Alice's Curious Labyrinth

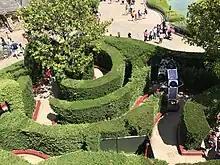
View of the hedge maze

This is the second and tougher part of the Labyrinth. It represents the Queen's Maze as long as Alice's encounter with her. As guests wander through it, the Queen or her card soldiers pop up from time to time, while she screams her famous ""Off with their heads!""